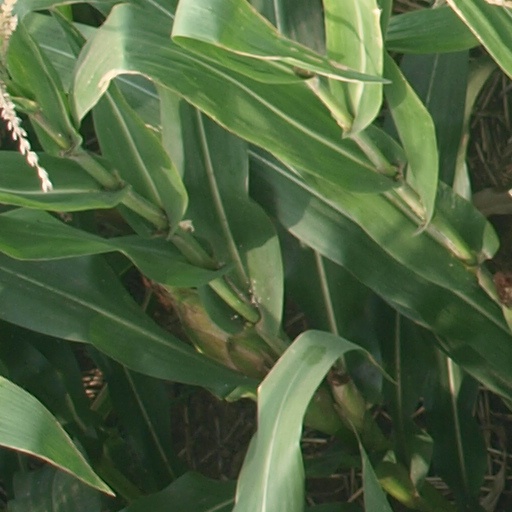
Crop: maize; corn